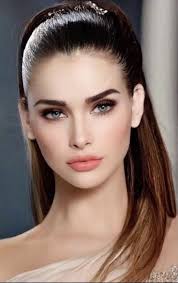
Gender: women